Steve Chadwick

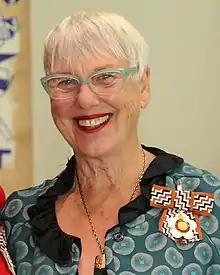
Chadwick in 2022

Stephanie Anne "Steve" Chadwick (née Frizzell, born 15 December 1948) is a New Zealand politician. She served as mayor of Rotorua from 2013 to 2022. She previously held the positions of Minister of Conservation, Women's Affairs, and Associate Health in the Fifth Labour Government of New Zealand.